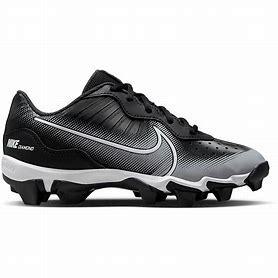
Brand: Nike
Model: Alpha Huarache 4 Keystone